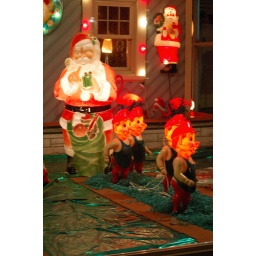
Santa and his shiny plastic elves in the Flashback Vintage Department Store window on Central Ave.